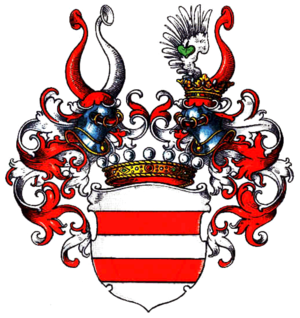
le baron Paul Maximilian Wilhelm von Reibnitz, né le 12 août 1838 à Breslau et mort le 14 février 1900 à Berlin, est un officier de marine allemand du XIXᵉ siècle qui s'est particulièrement occupé de la formation de la Marine de son pays, à une époque où elle commence à peine à se hisser au niveau qui sera le sien rapidement plus tard.